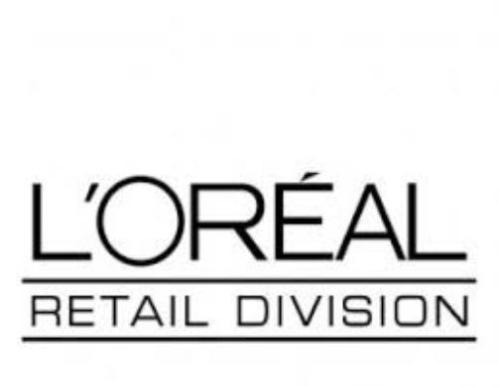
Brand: loreal
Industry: Necessities